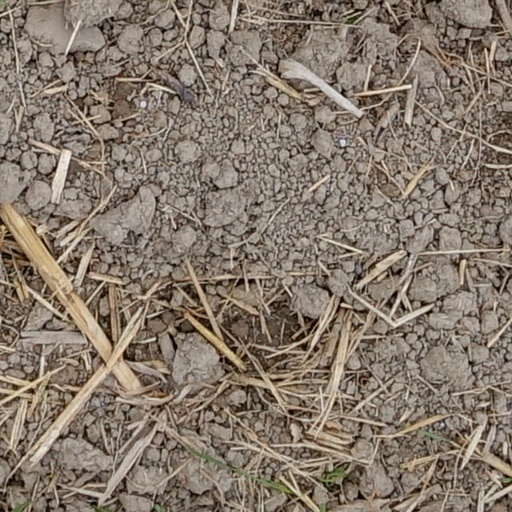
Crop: wheat